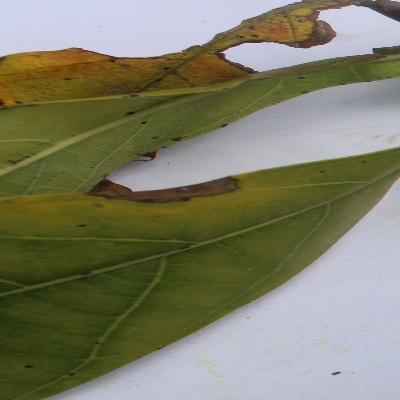
Crop: Cassava
Condition: brown spot